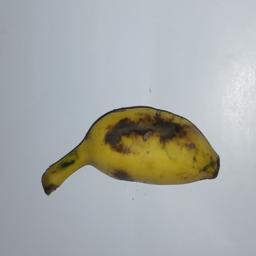
Banana variety: Champa Kola